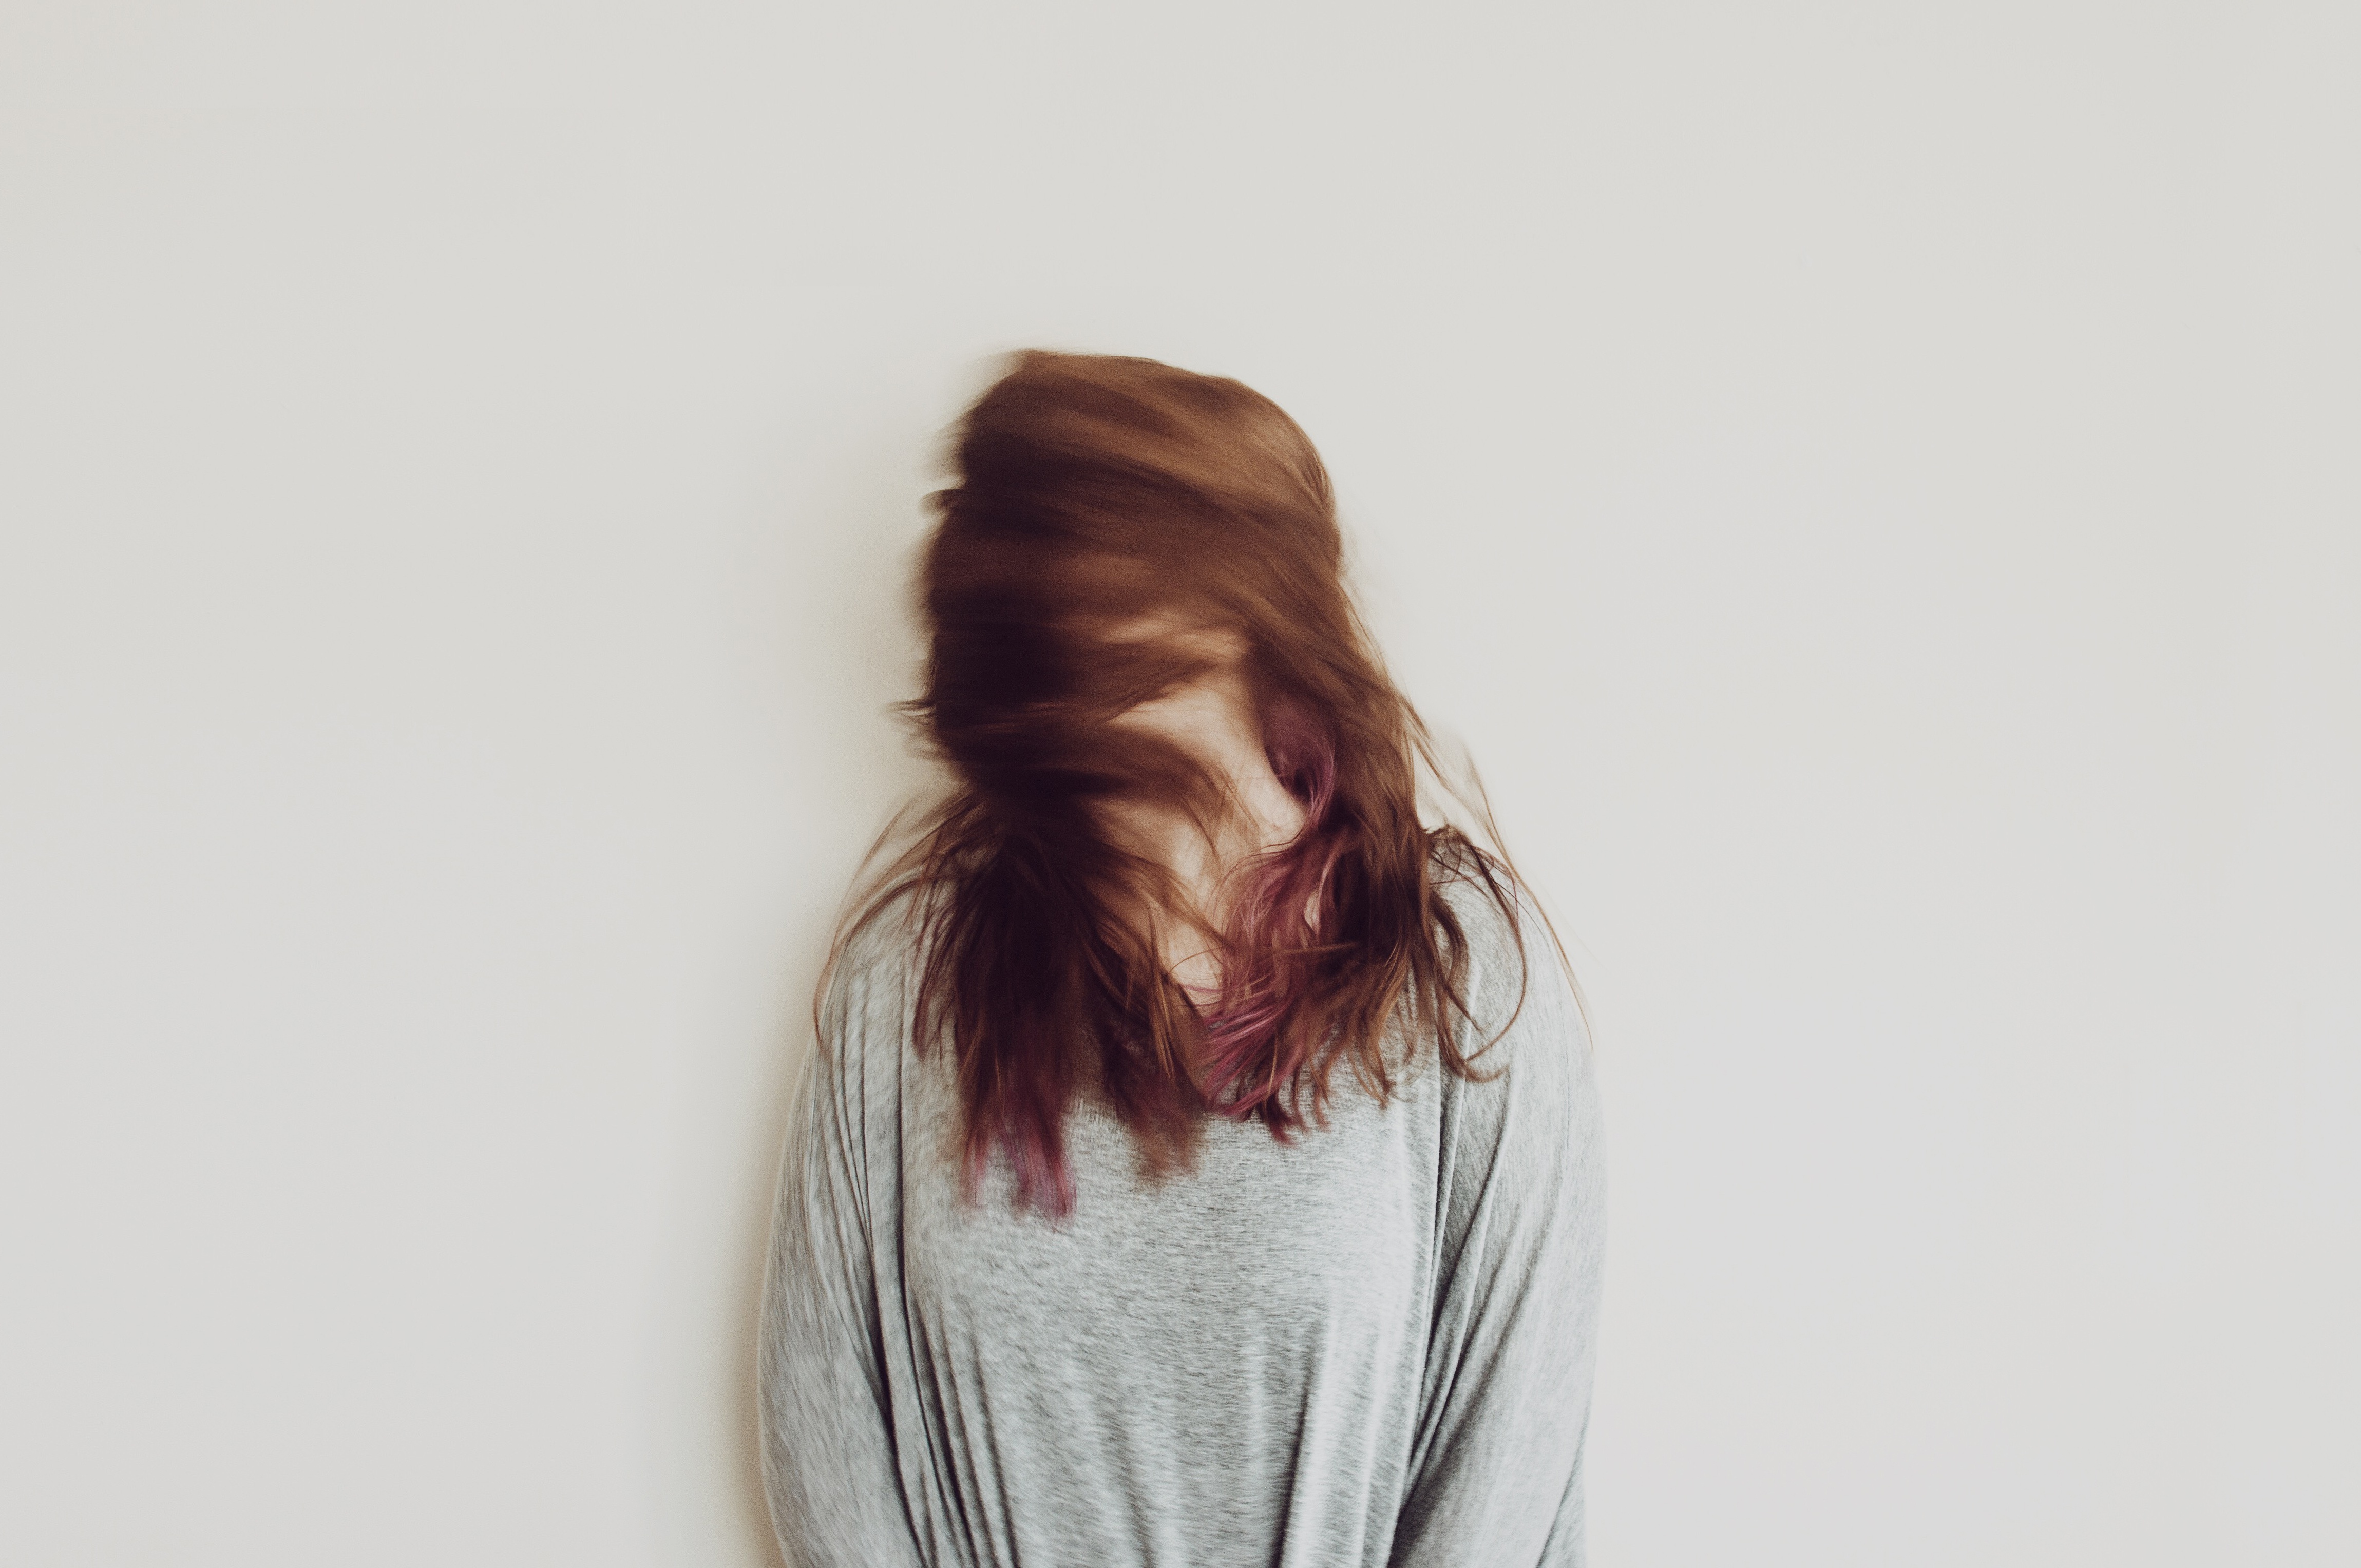
woman, hair, white, photography, motion, female, portrait, model, spring, color, brown, fashion, clothing, lady, hairstyle, long hair, moving, beauty, blond, photo shoot, brown hair